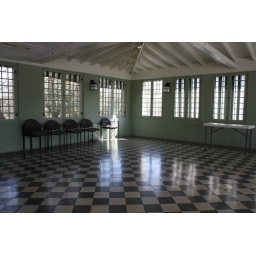
If I was in charge, I'd put red curtains here and turn it into Twin Peaks.